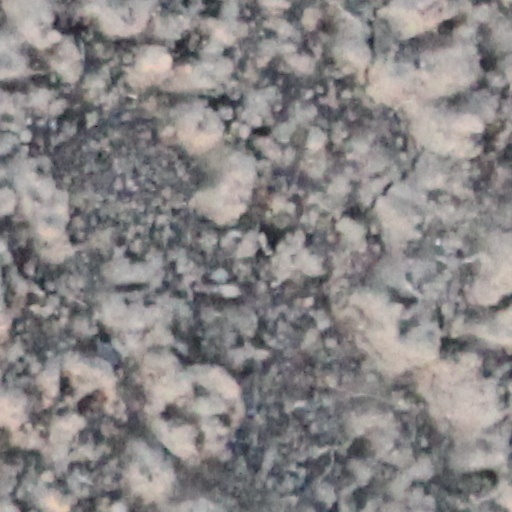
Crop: wheat